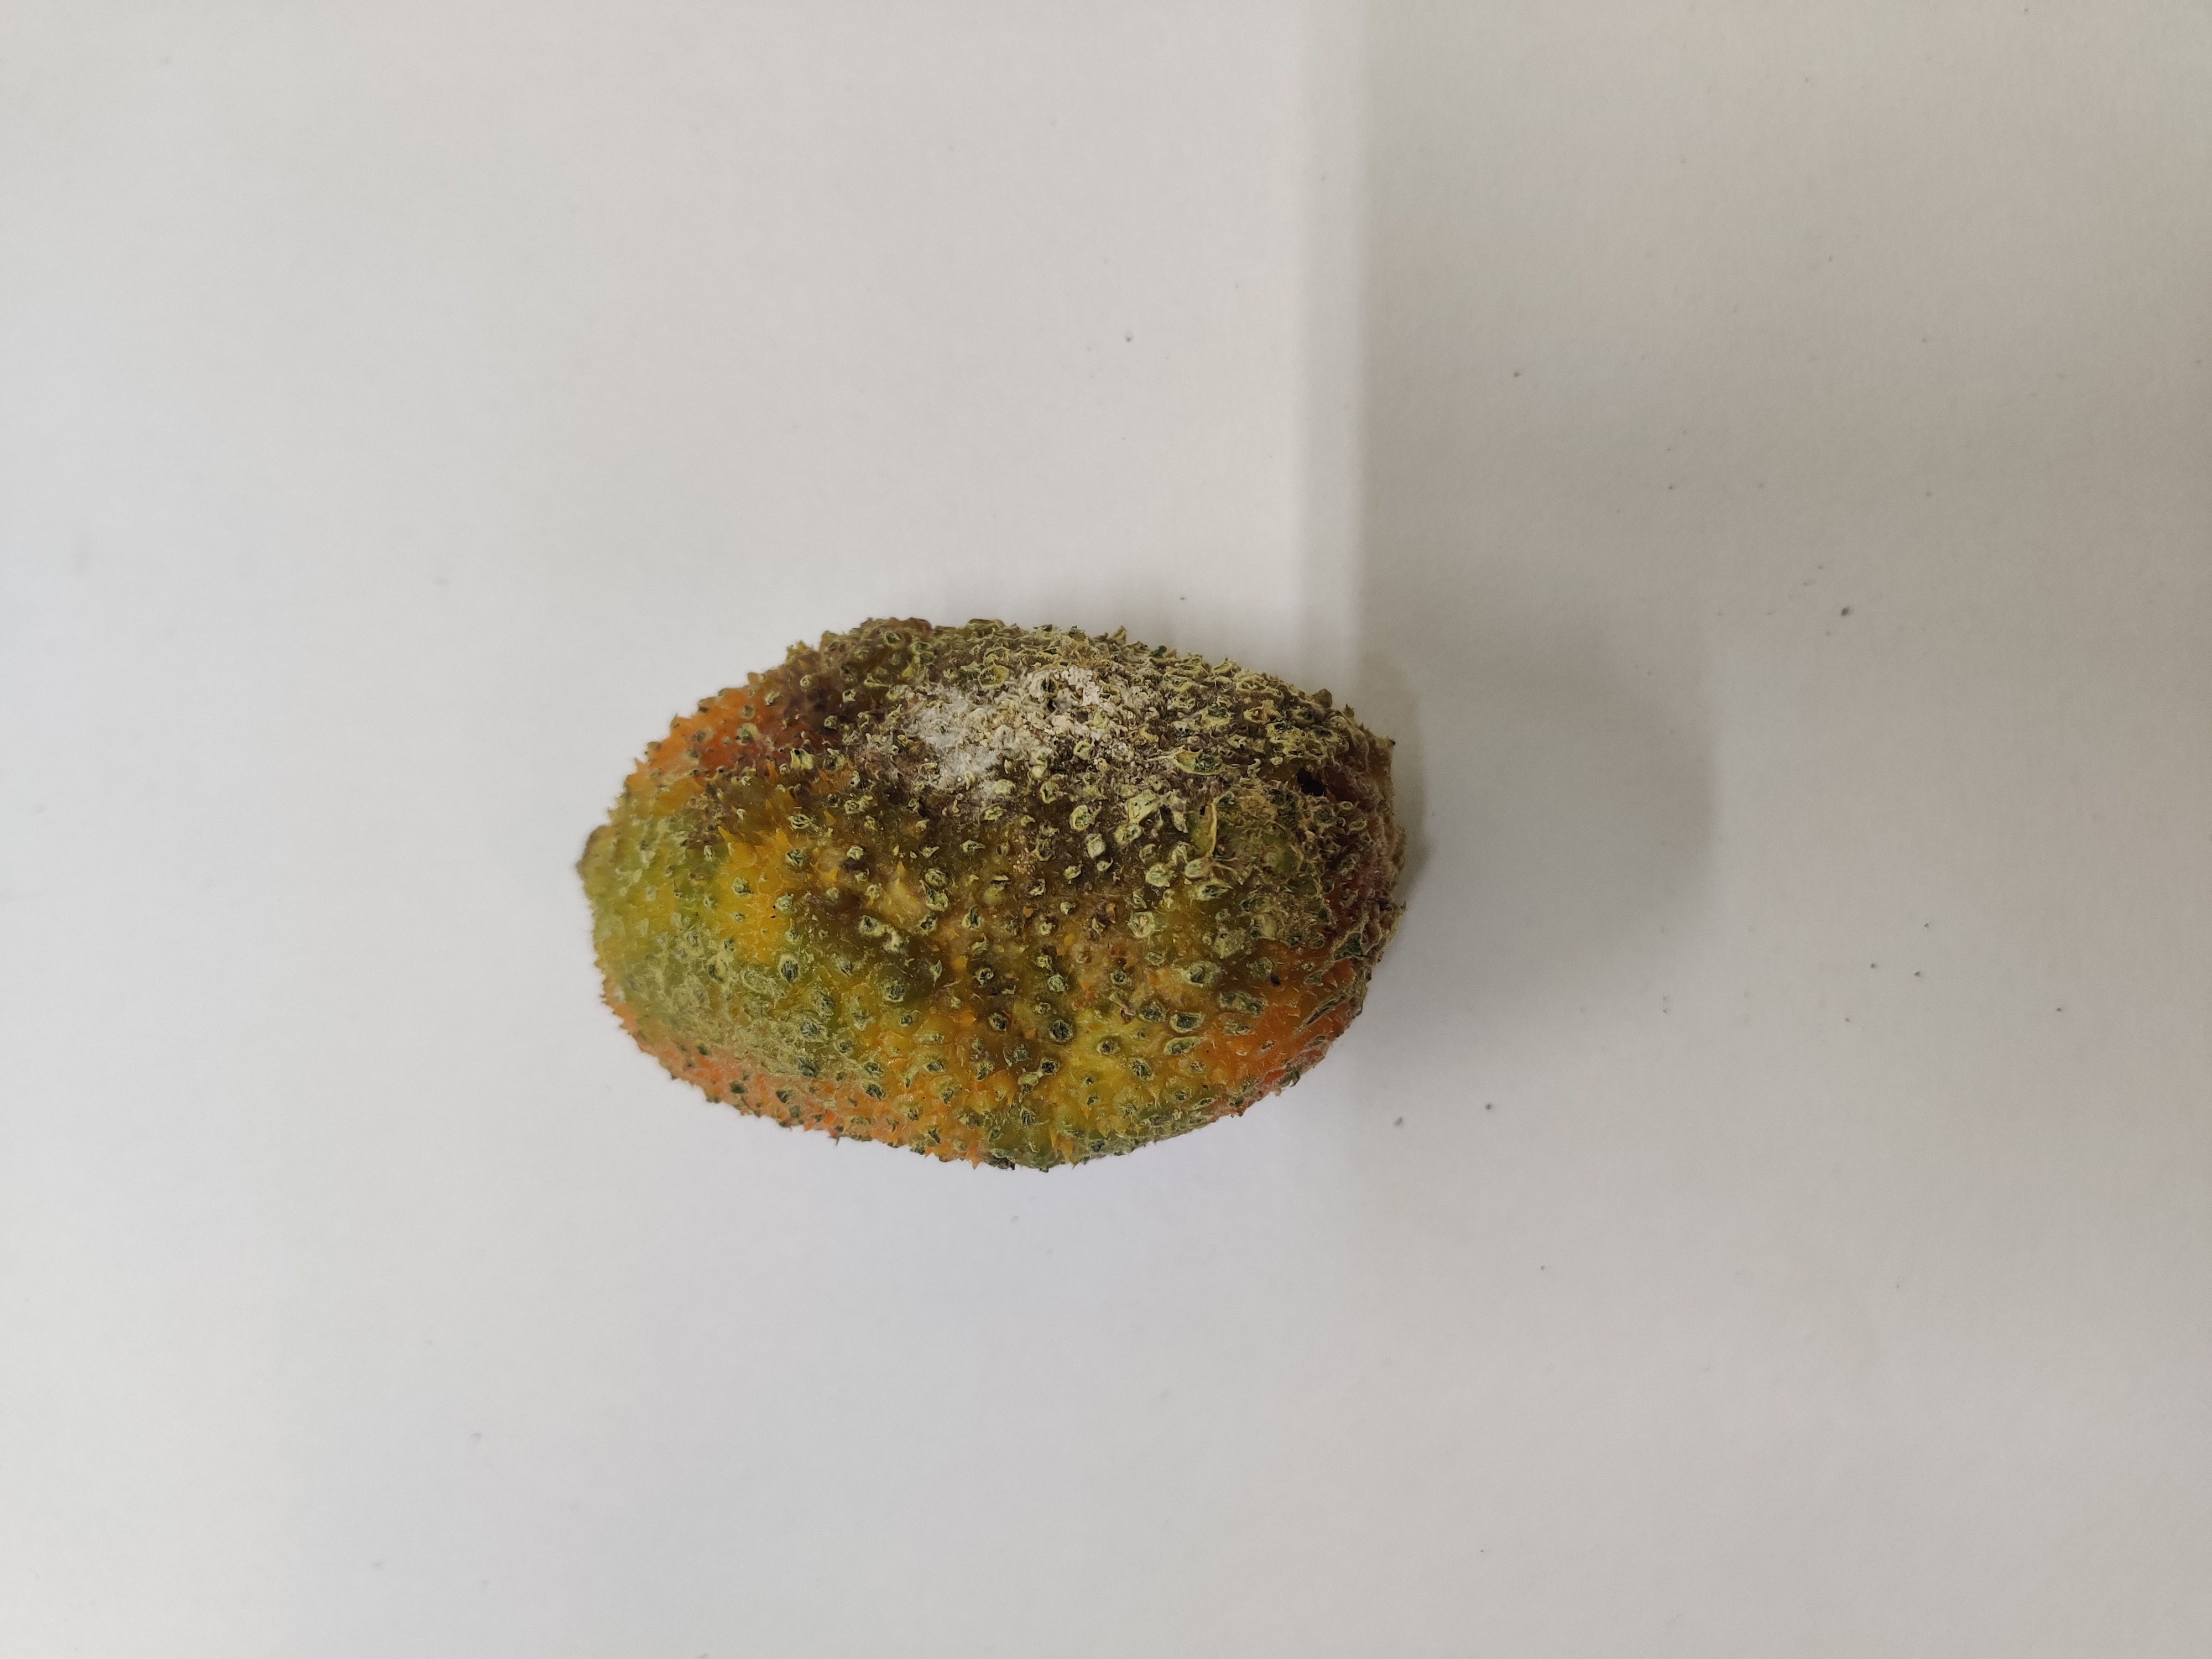
Crop: Spiny Gourd
Condition: Damaged